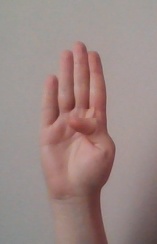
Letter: kaaf